Harold Begbie

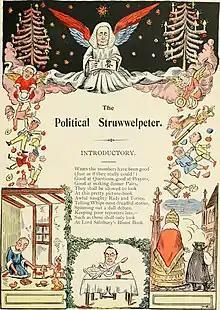
"The Political Struwwelpeter" (1899)

Besides the "Gentleman with a Duster" books, Begbie wrote "Broken Earthware", "Other Sheep", "In the Hands of the Potter", and "Life of General Booth", a book about William Booth. He also wrote a novel, "The Great World", which was published in September 1925 by Mills & Boon and acted as ghostwriter for the memoir of the polar explorer Ernest Shackleton.